Luis Antonio Escobar (footballer)

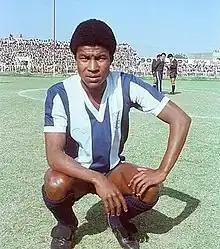

Luis Antonio Escobar (19 September 1969 – 8 December 1987) was a Peruvian international footballer who played as a striker.